New Zealand AM class electric multiple unit

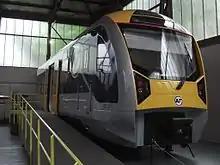
Exterior of mockup, Museum of Transport & Technology.

A mock-up was unveiled in June 2012, and was on display at the Museum of Transport & Technology. The mock-up is a hybrid of motor car and trailer sections – the actual layout is different, with greater length in each section.